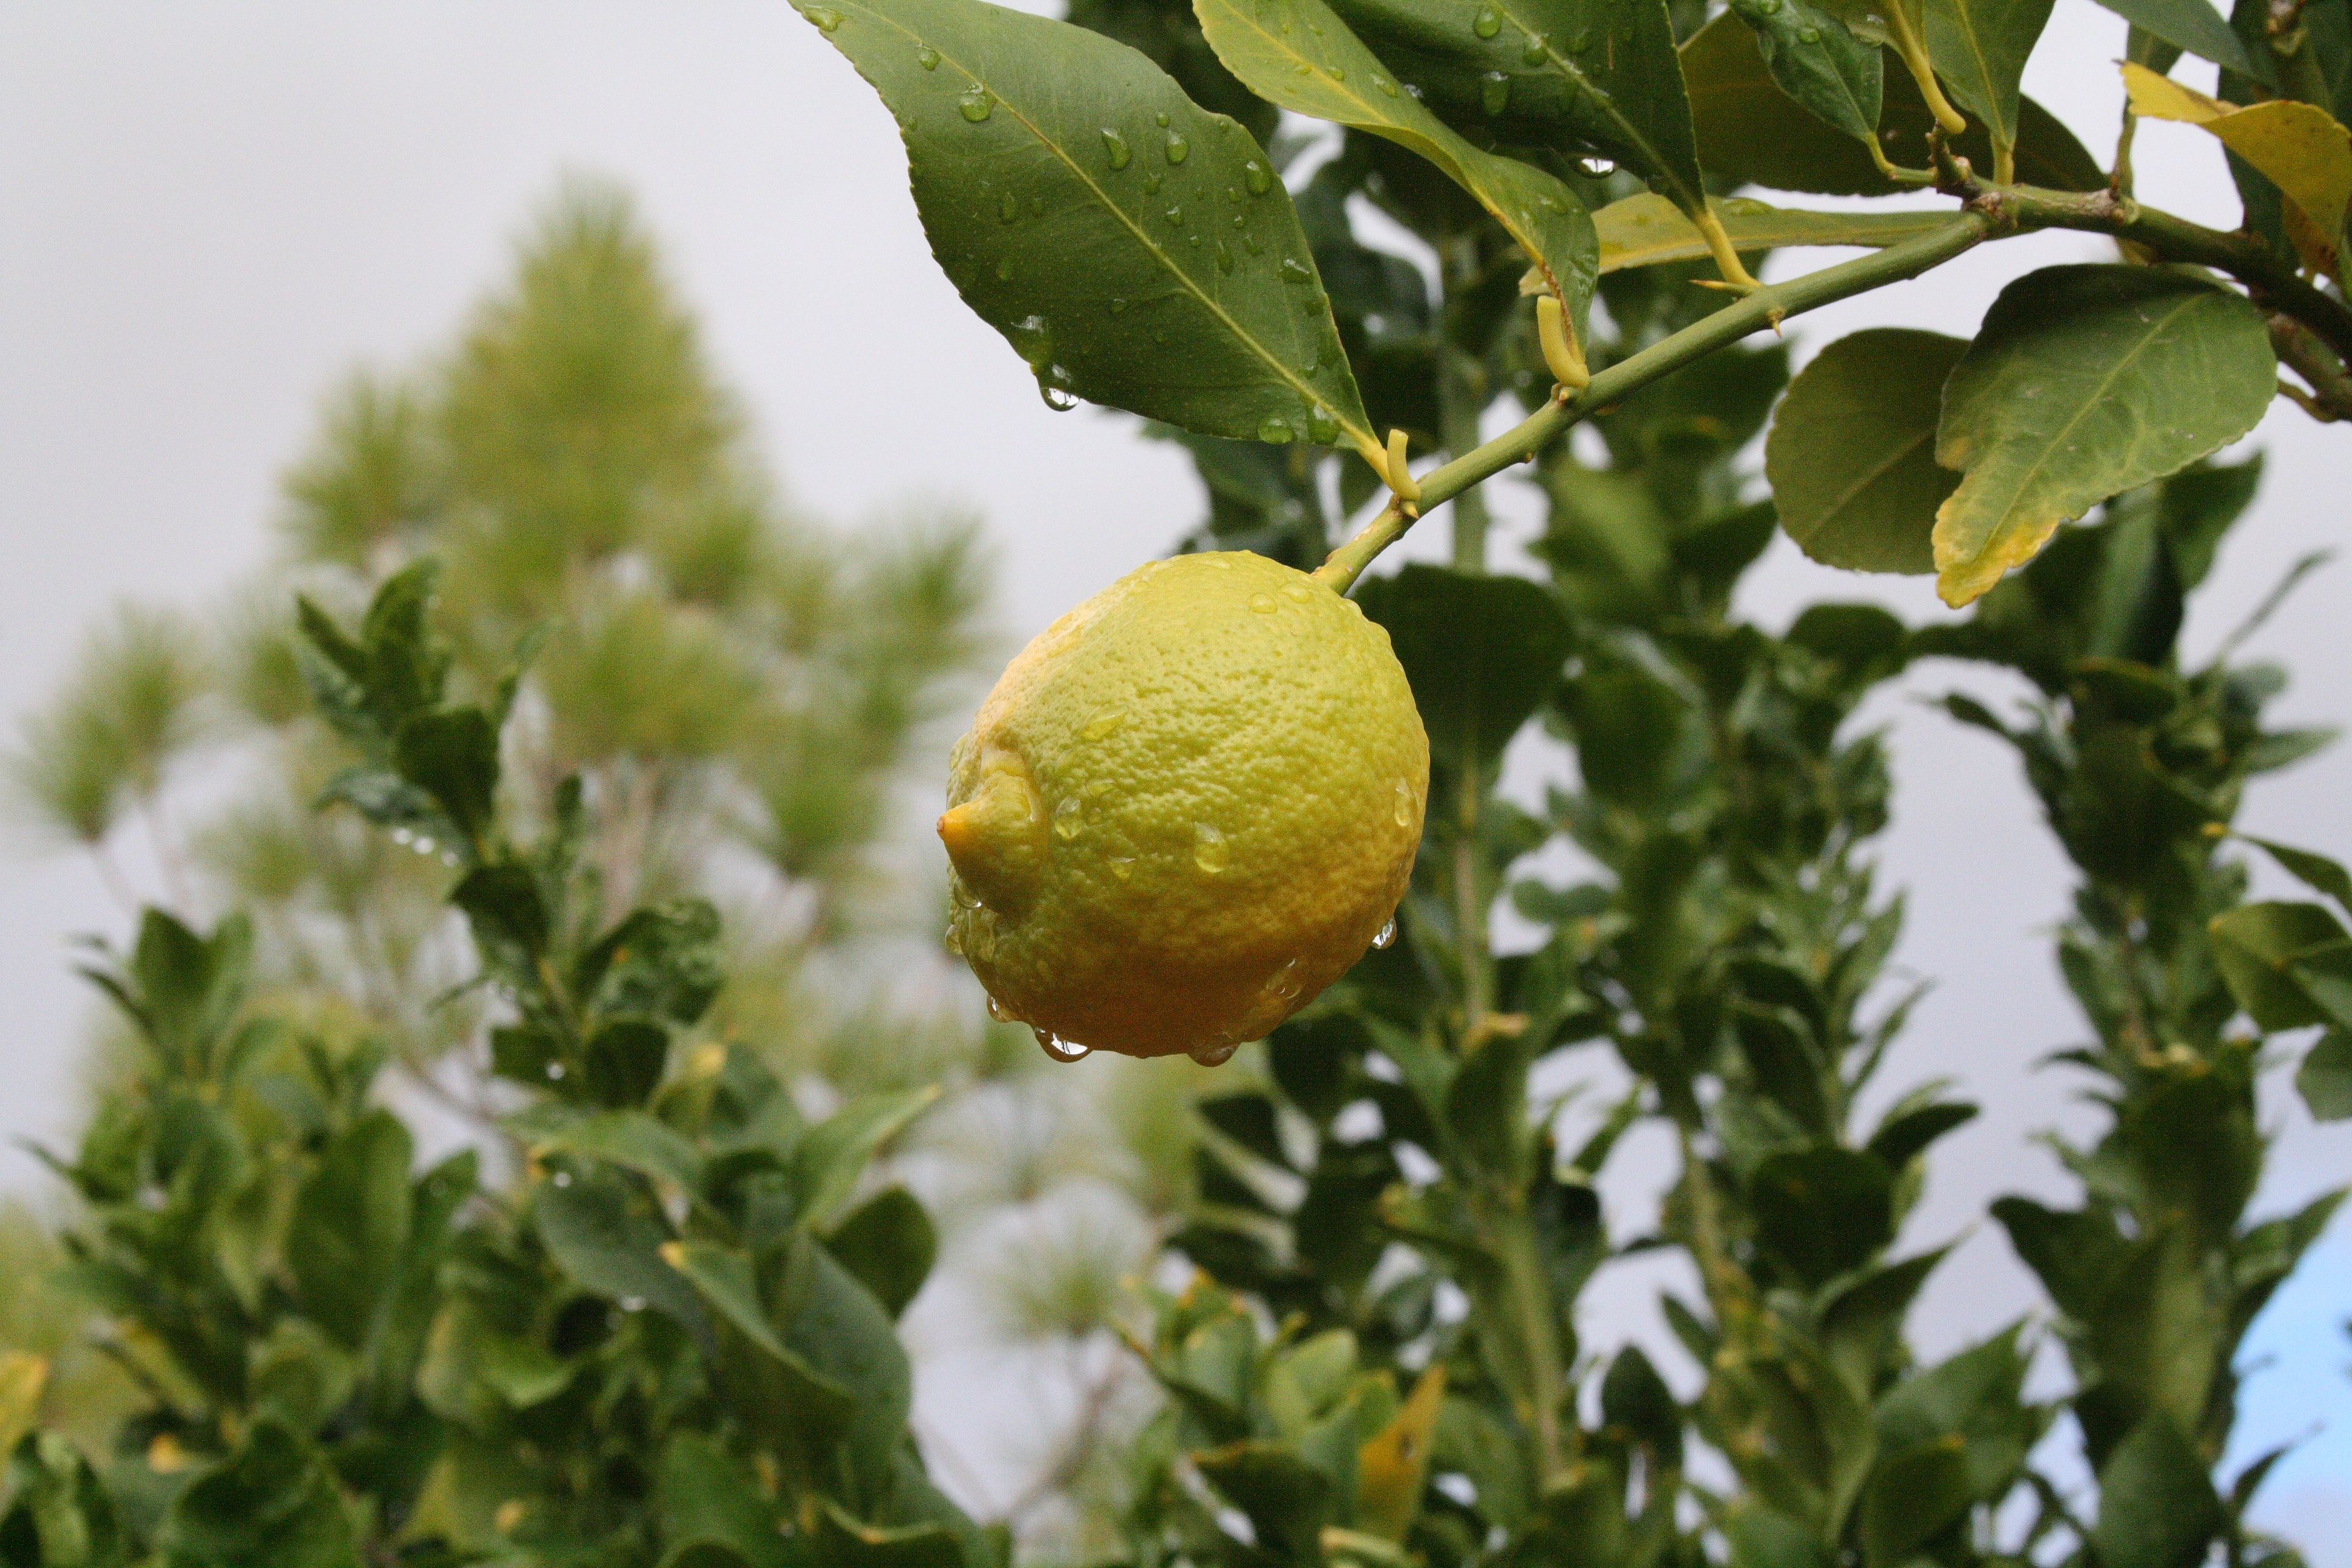
tree, branch, plant, fruit, leaf, flower, food, produce, evergreen, flora, lemon, arizona, shrub, monastery, florence, citrus, flowering plant, bitter orange, land plant, yuzu